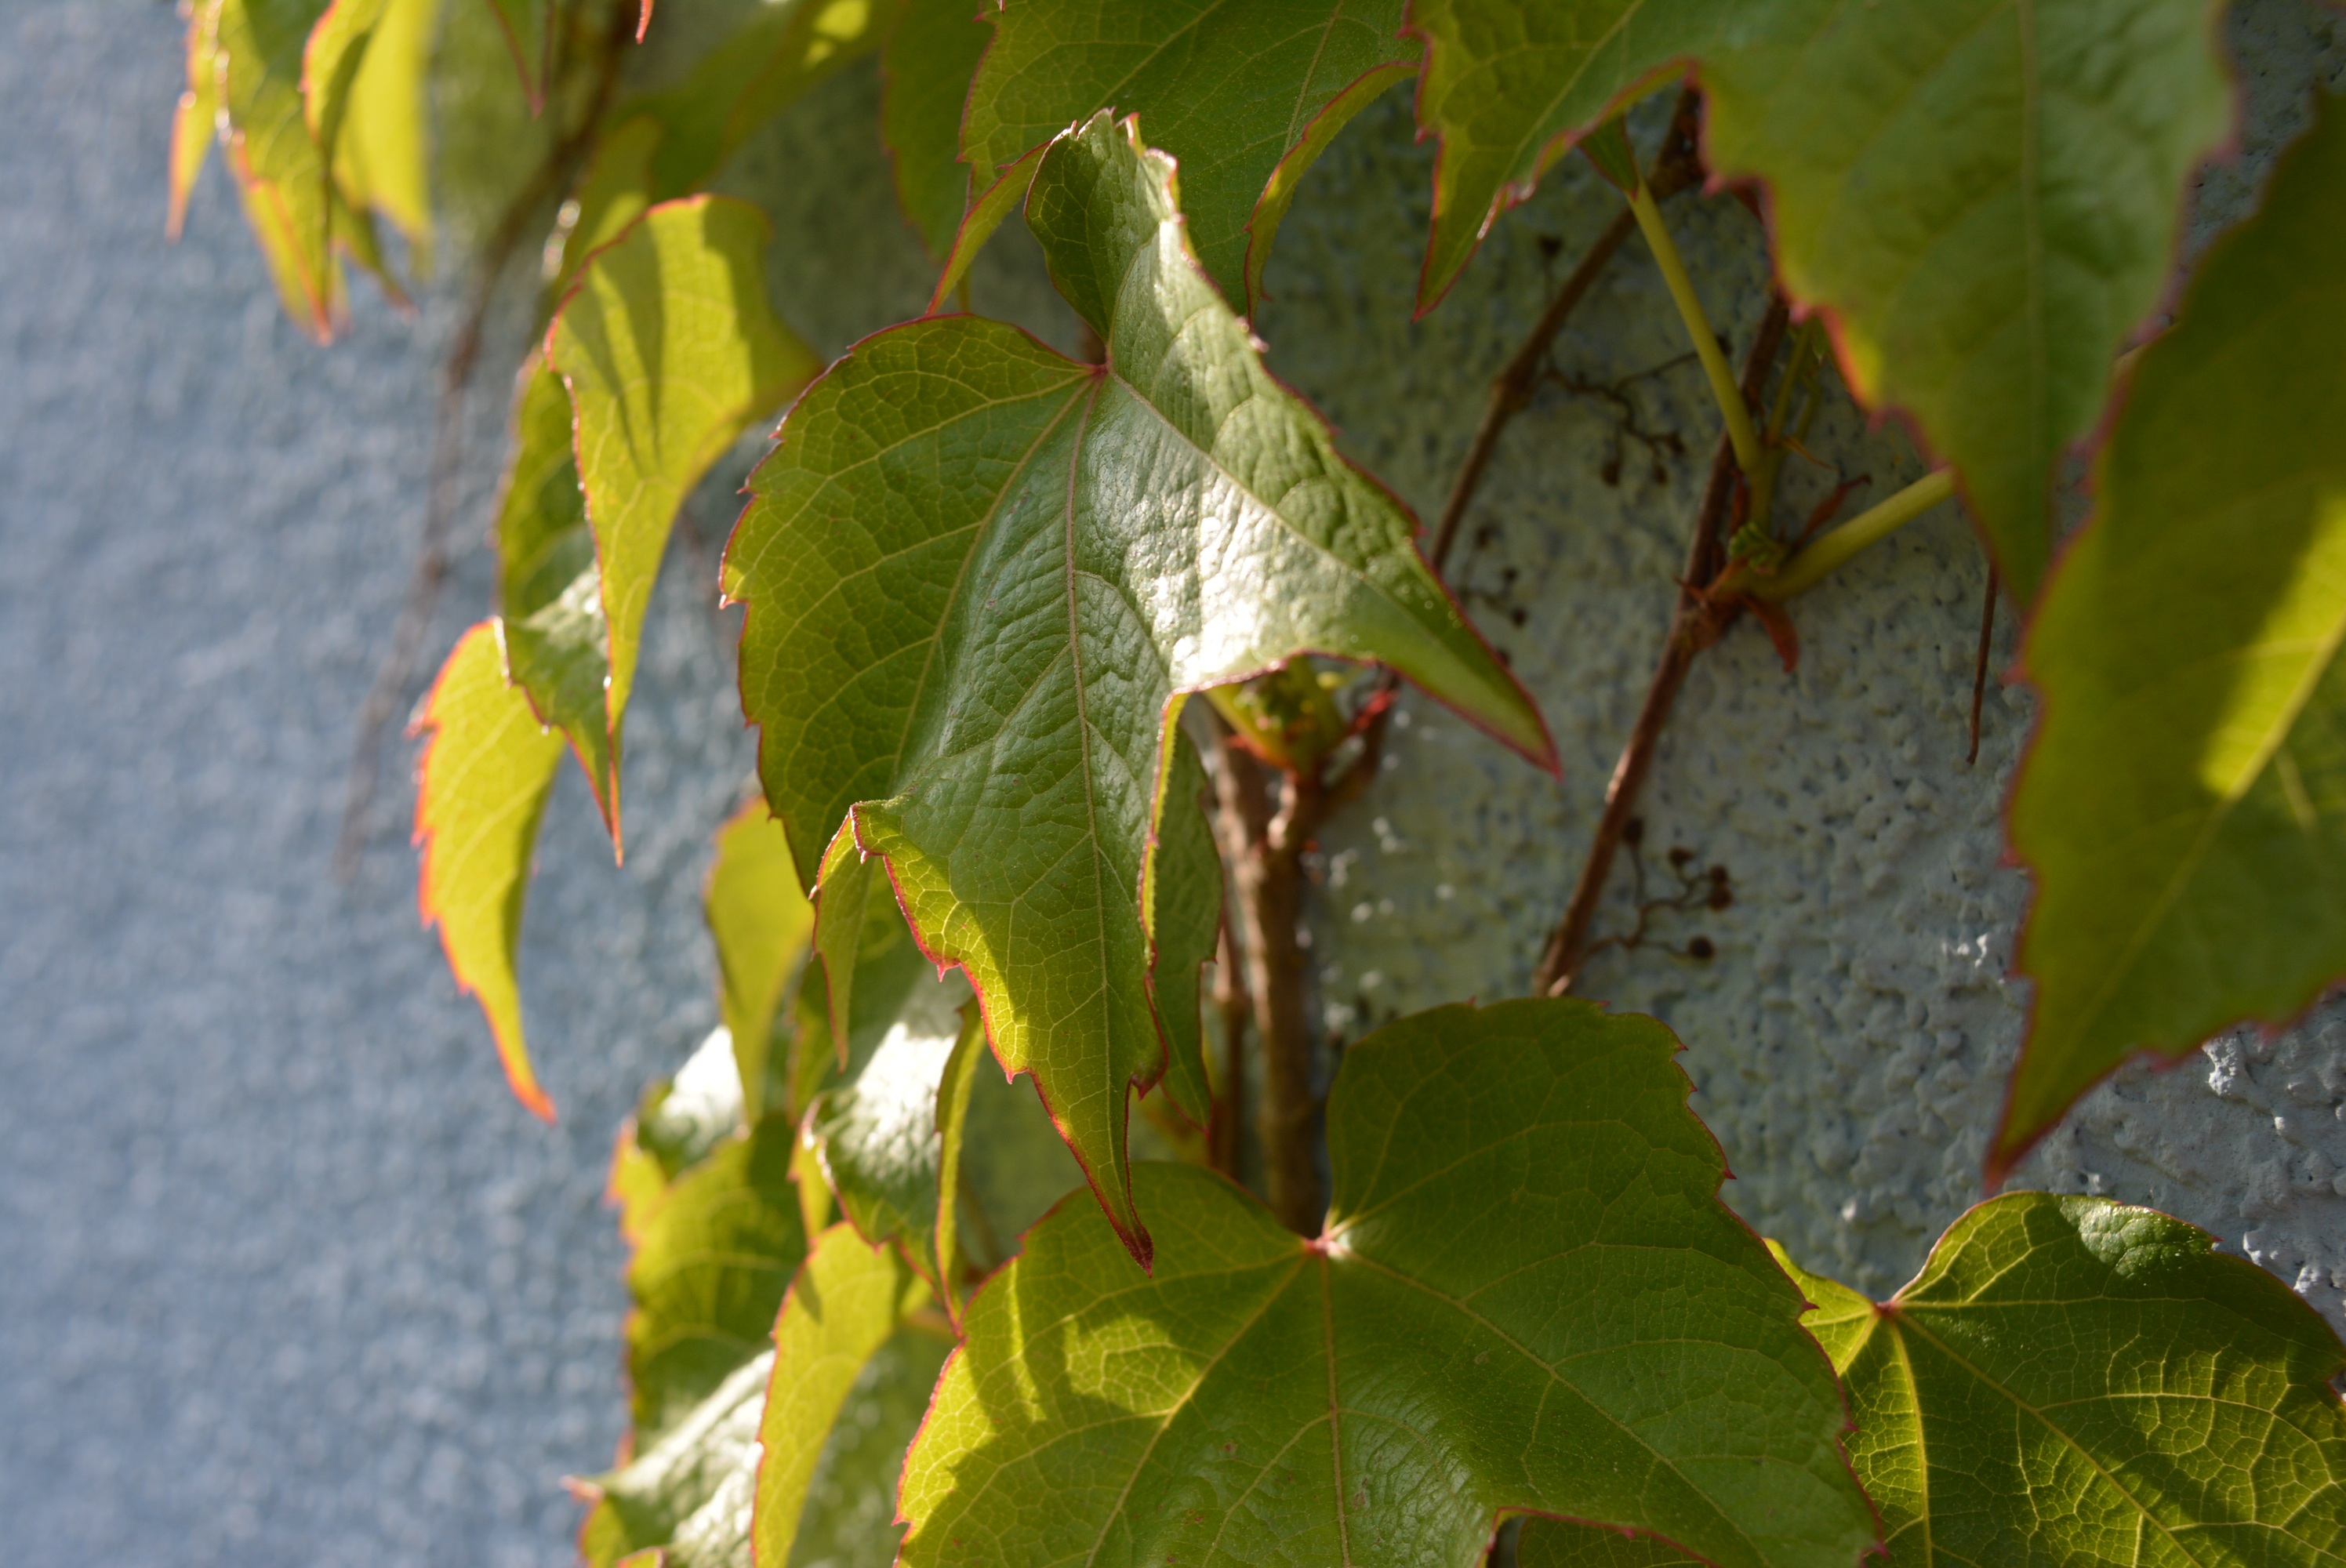
tree, nature, branch, plant, wine, leaf, flower, green, produce, autumn, botany, yellow, flora, season, fauna, climb, leaves, macro photography, entwine, flowering plant, land plant